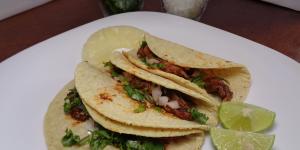
tacos de carne enchilada